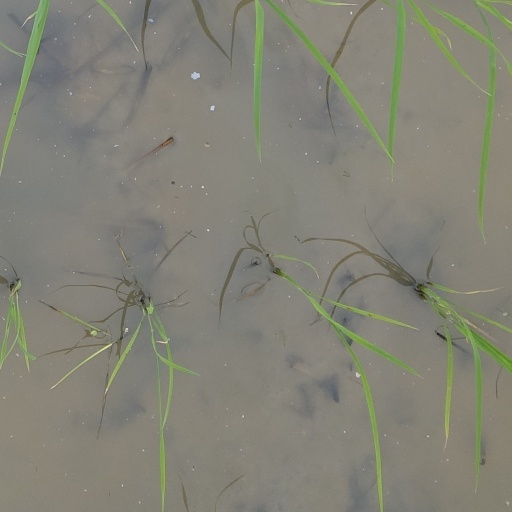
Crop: rice